Justin Bibb

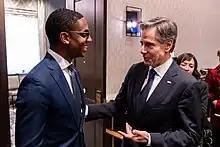
Bibb with Secretary of State Antony Blinken in 2023

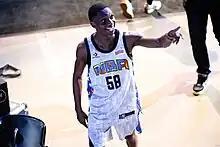
Bibb after playing in the NBA All-Star Celebrity Game during 2022 NBA All-Star Weekend in Cleveland

In July 2023, Bibb announced The Raising Investment in Safety for Everyone (RISE) Initiative to address violent crime.